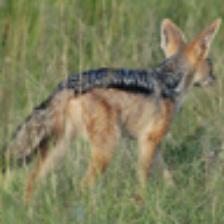
Label: NonHuman